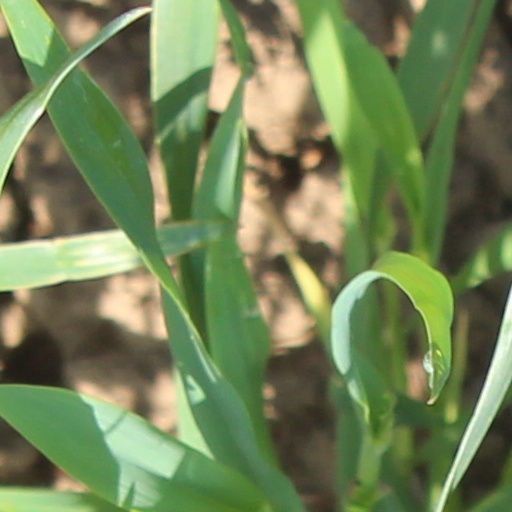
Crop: wheat